Giuseppe Pietri

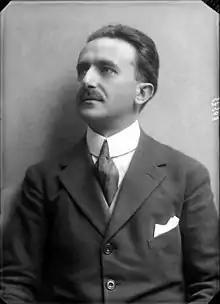

Giuseppe Pietri (Sant'Ilario, "frazione" of Marina di Campo, "comune" of Campo nell'Elba, 6 May 1886 – Milan, 11 August 1946) was an Italian composer, known primarily for his work in operetta. Excerpts from one of his works, the opera "Maristella", were widely recorded and continue to be so on CD. The aria "Io conosco un giardino" from that work has been popular with tenors, and has been frequently recorded separately; among the singers to record it are Luciano Pavarotti, Beniamino Gigli, Joseph Calleja and more recently, Rolando Villazón.